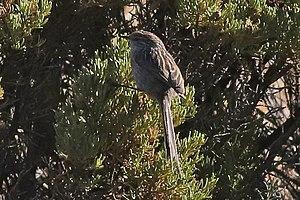
Le Synallaxe strié, aussi appelé Fournier strié est une espèce de passereaux de la famille des Furnariidae. Il a été décrit par Rodolfo Armando Philippi et par Christian Ludwig Landbeck en 1863.